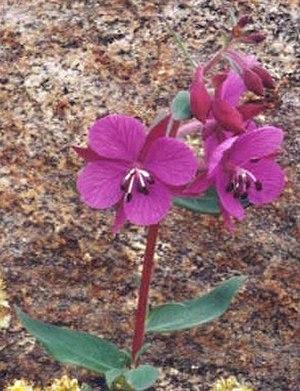
L'épilobe à feuilles larges est une fleur de la famille des Onagracées que l'on trouve dans les hautes latitudes de l'hémisphère nord.